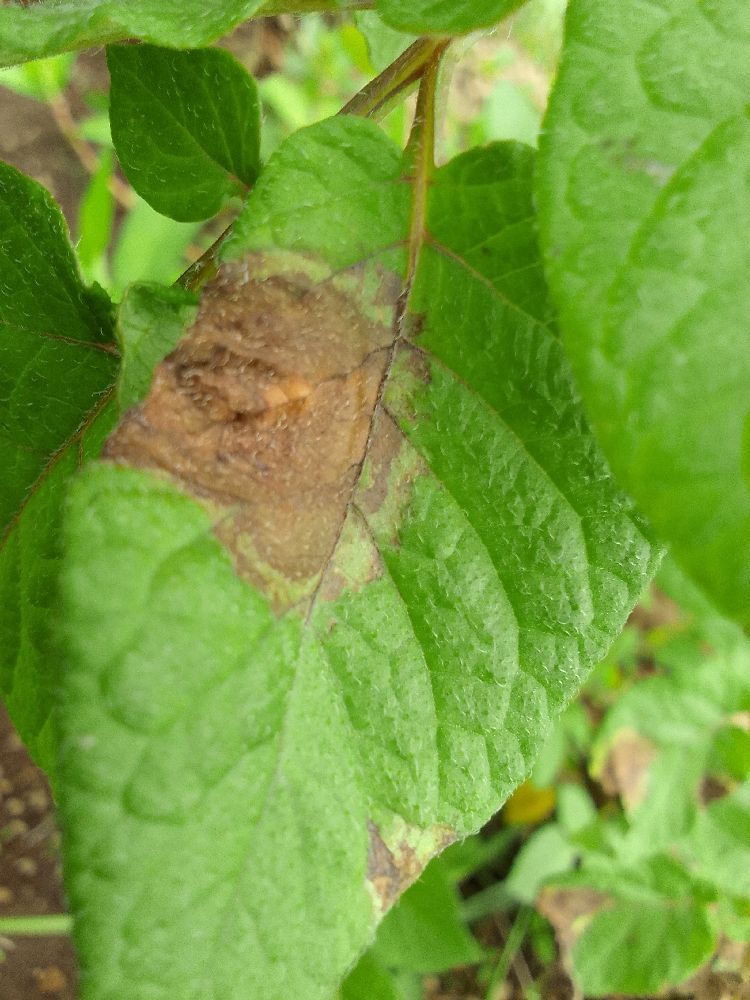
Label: Late blight